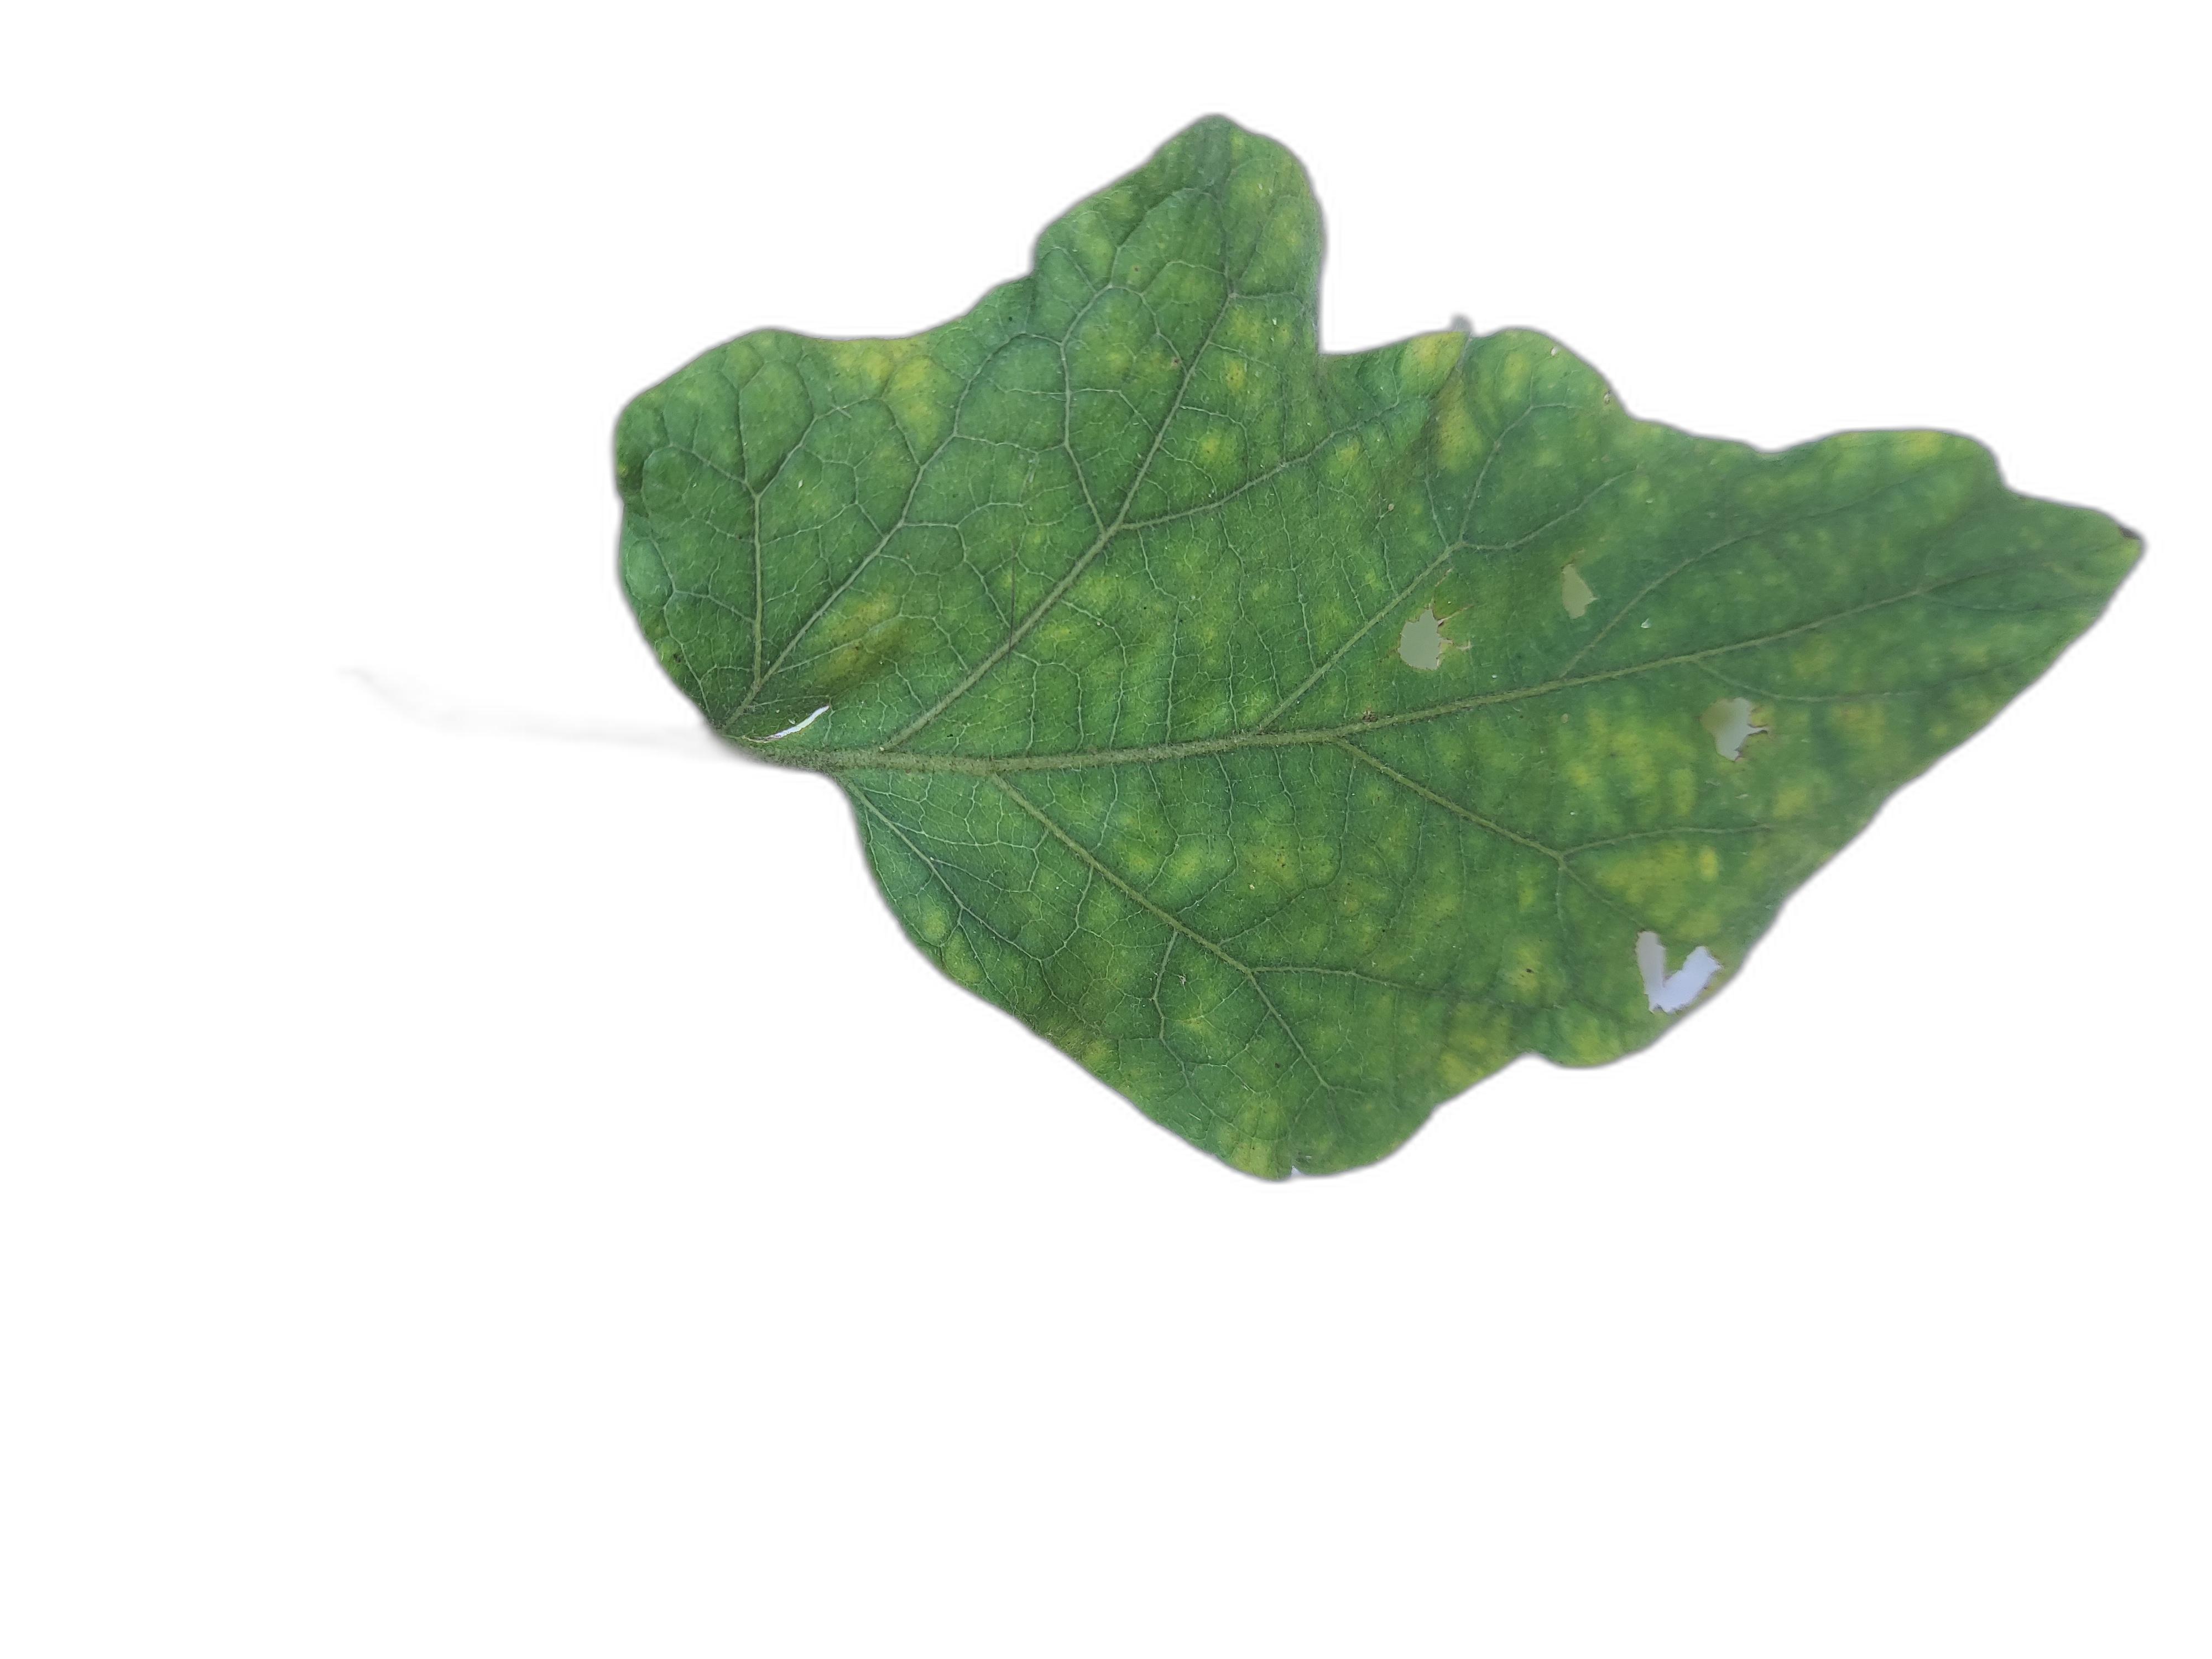
Label: Insect Pest Disease